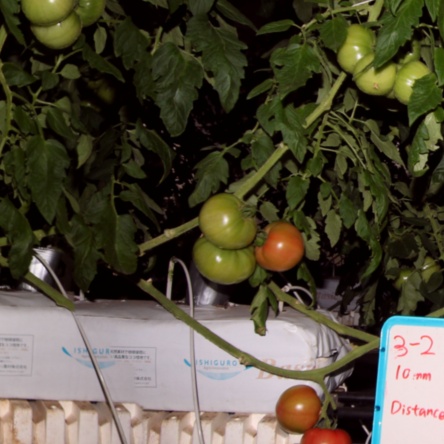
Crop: tomato